Vickers E.S.1

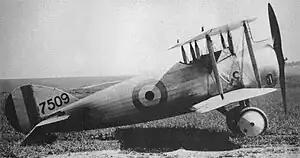

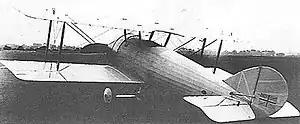

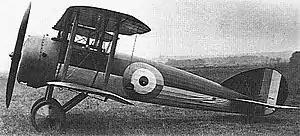

The Vickers E.S.1 was an early British Fighter aircraft of the First World War. A single-seat biplane, only three E.S.1s were built, although at least one was used by a home defence squadron of the Royal Flying Corps.